Västra Skrävlinge

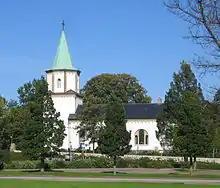
Västra Skrävlinge Church

Västra Skrävlinge socken in Scania, formerly part of the Oxie hundred, was 1911 merged into the city of Malmö, and the area has been part of Malmö municipality since 1971, and from 2016 part of the Västra Skrävlinge, Möllevången and Sofielund district.